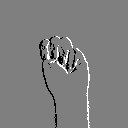
ASL letter: m